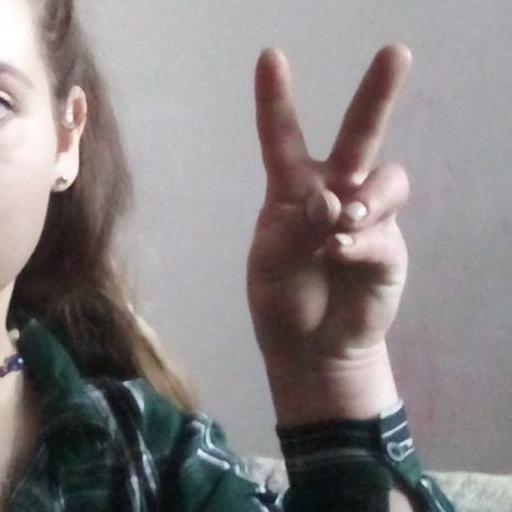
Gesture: peace